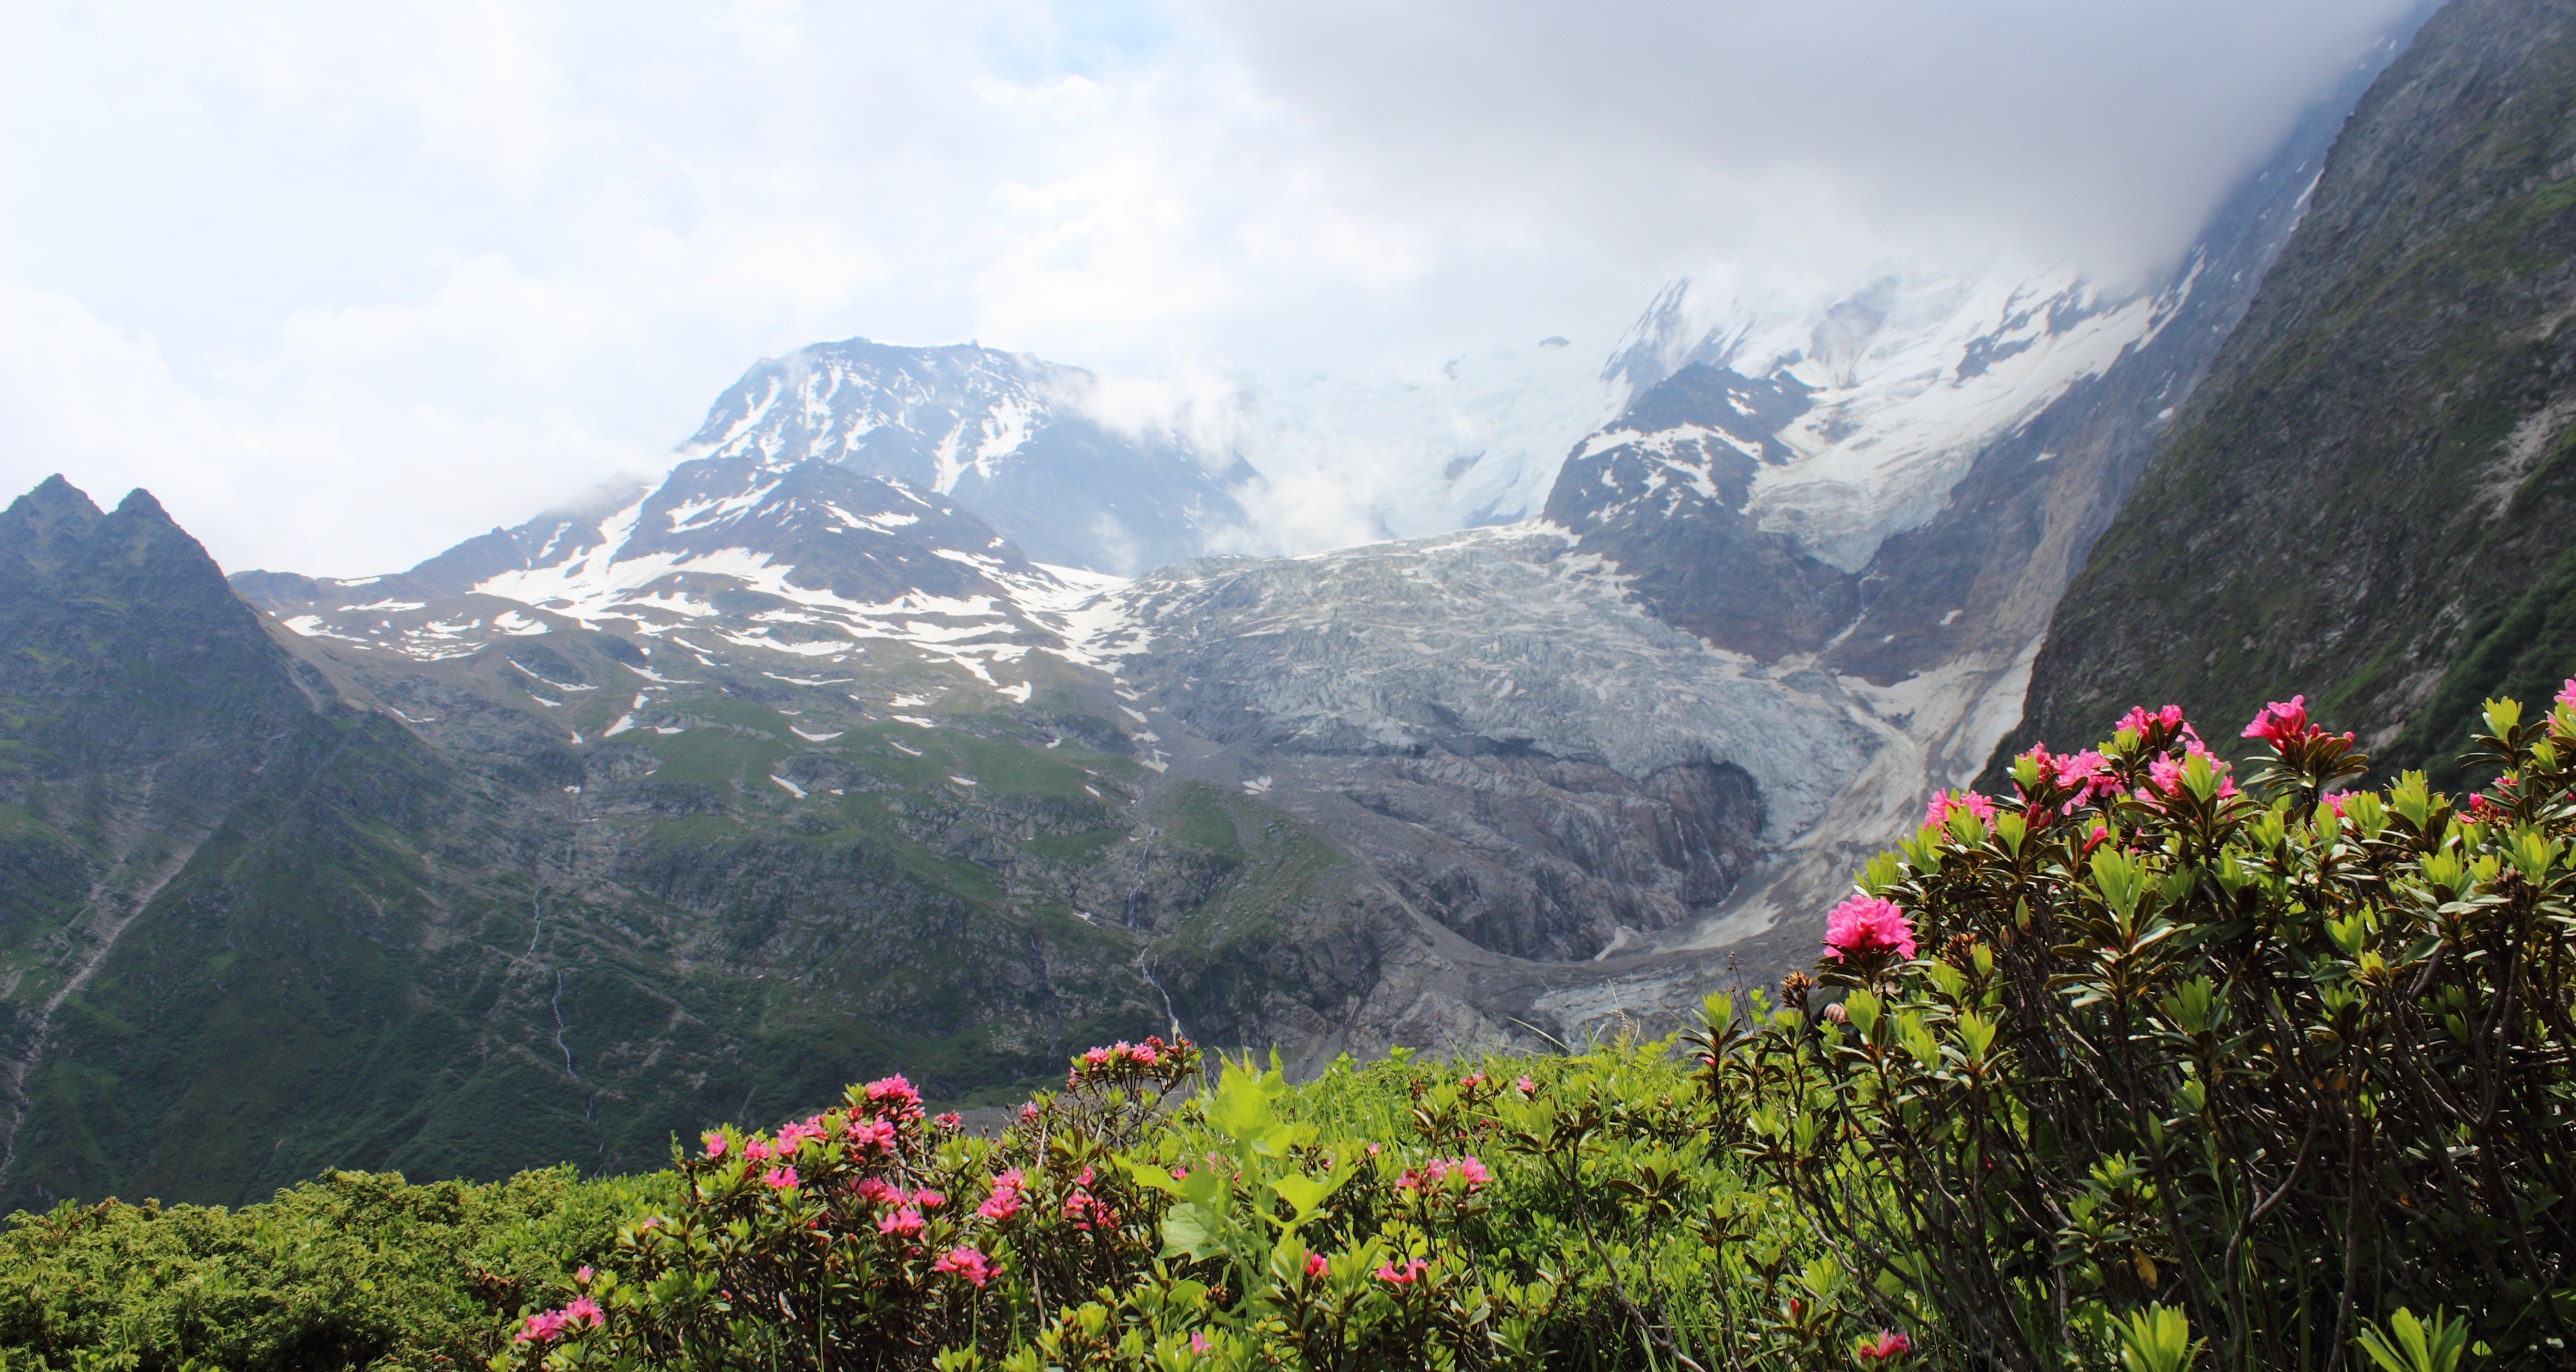
landscape, wilderness, walking, mountain, meadow, flower, adventure, valley, mountain range, glacier, natural, fjord, national park, ridge, mont blanc, massif, trekking, alps, plateau, migration, fell, landform, mountain pass, hill station, tour mont blanc, geographical feature, mountainous landforms, glacial landform